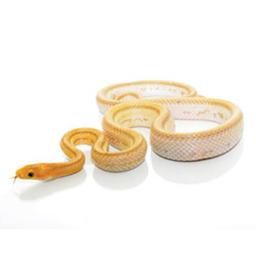
Animal: snakes